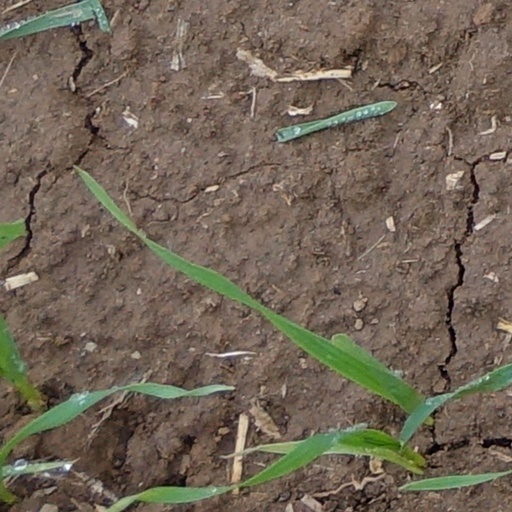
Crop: wheat